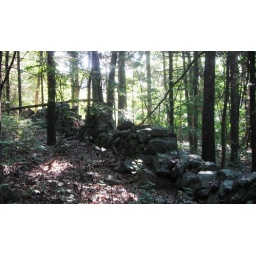
Hand built stone wall in the Joes Rock Conservation area.